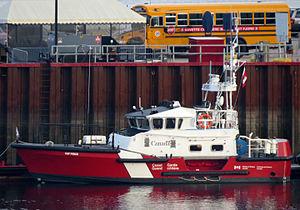
Le NGCC Cap Percé, à Tadoussac (Québec)